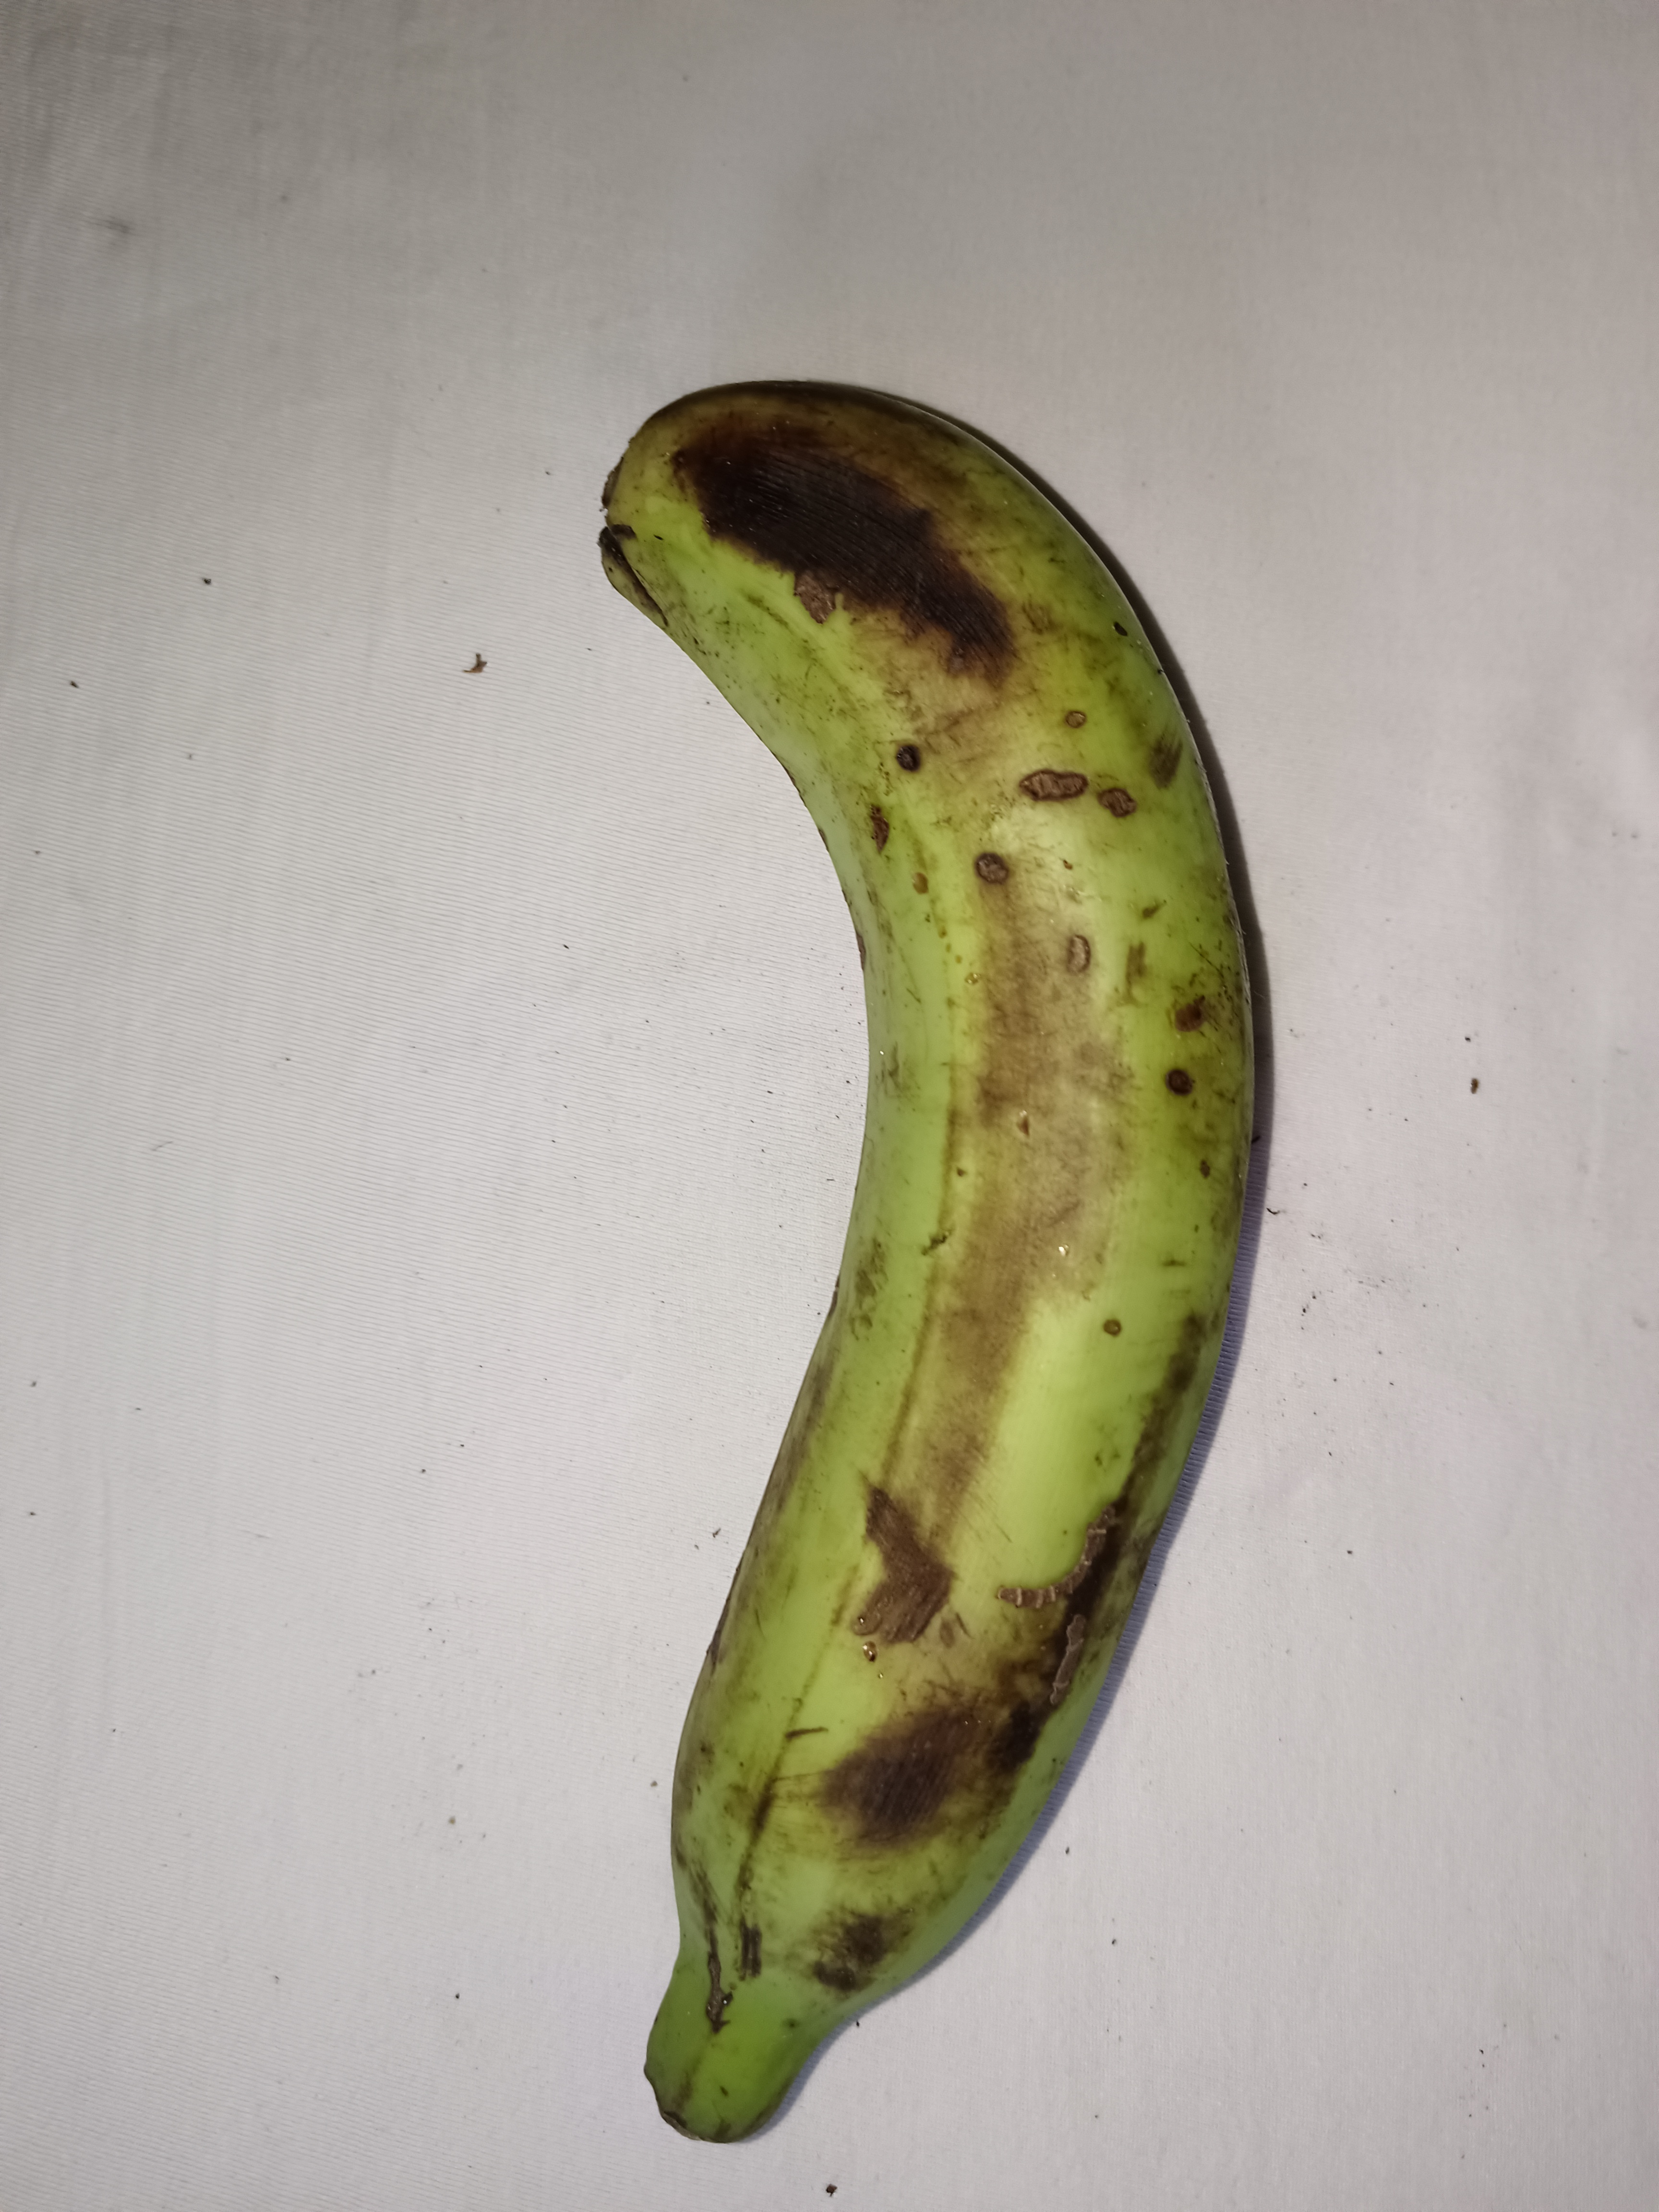
Banana variety: Shagor